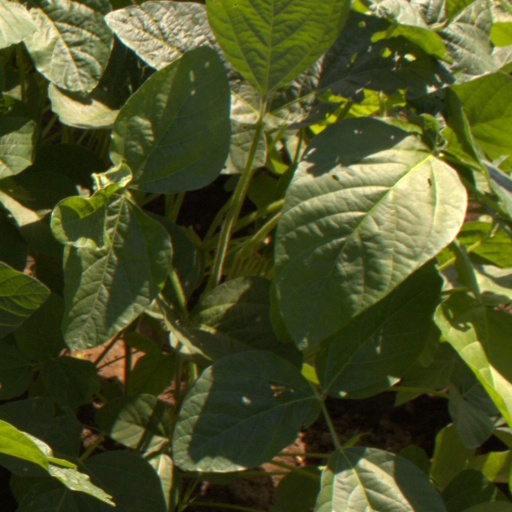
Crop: soybean